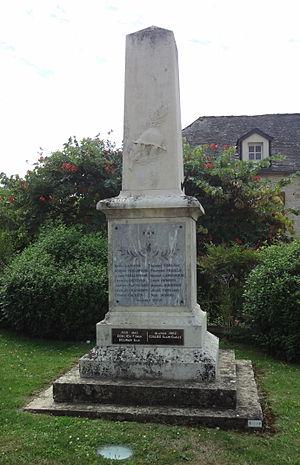
La Dornac, également écrite Ladornac, est une commune française située dans le département de la Dordogne, en région Nouvelle-Aquitaine.